Jean-Philippe Ricci

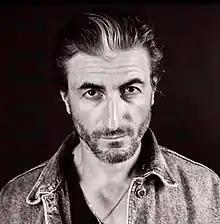
Jean-Philippe Ricci (2020)

After studying acting in Marseille, Jean-Philippe Ricci is directed by Philippe Harel and Jacques Audiard. He played the role of Vetturi in "A Prophet" in 2009 with Niels Arestrup and Tahar Rahim.